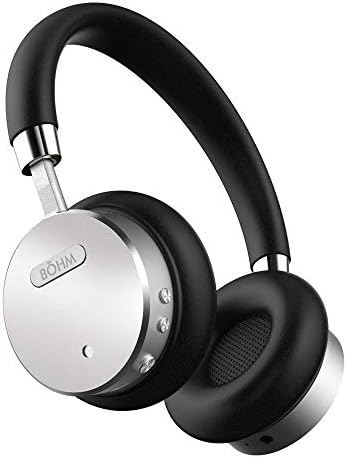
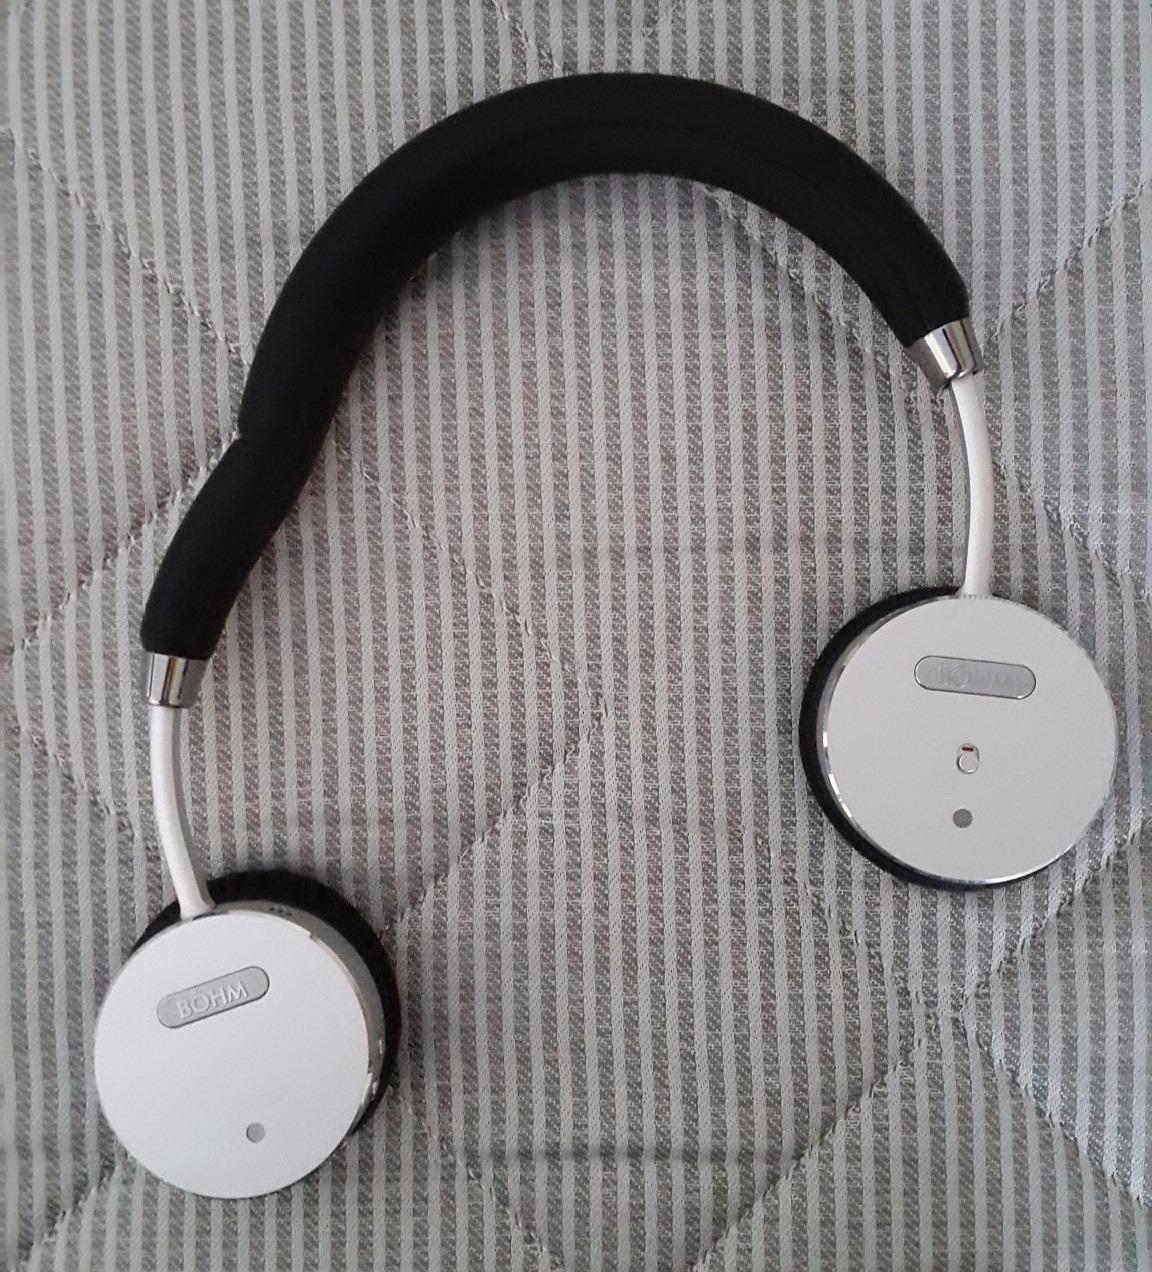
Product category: headphones
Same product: yes